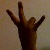
The image shows a hand gesture representing the number 7 in Indian Sign Language.